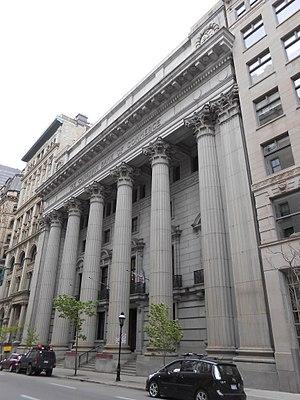
Édifice Canadian Imperial Bank of Commerce, 265, rue Saint-Jacques, Montréal vieux.montreal.qc.ca imtl.org patrimoine-culturel.gouv.qc.ca
Cette liste recense les biens du patrimoine immobilier de Montréal inscrits au répertoire du patrimoine culturel du Québec. Pour le reste de la région de Montréal, voir Liste du patrimoine immobilier de Montréal.